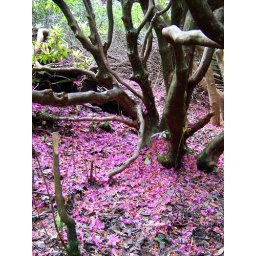
More flower droppings carpeting the forest floor in a very colorful, pretty way.